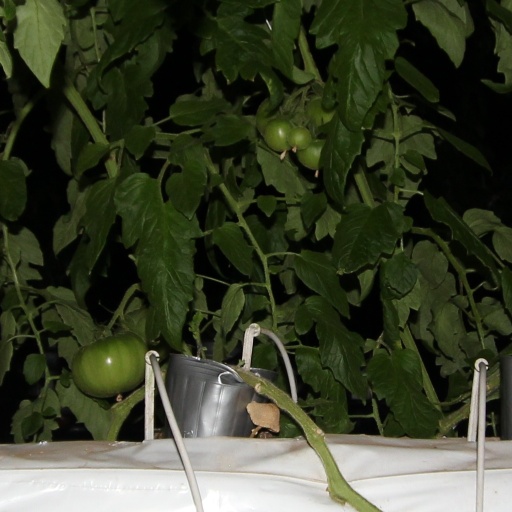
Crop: tomato